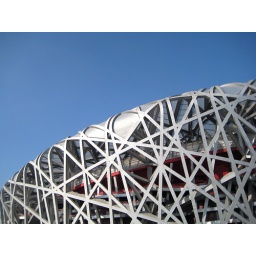
blue sky in beijing